Wood Badge (Scouting America)

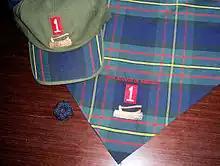
Wood badge regalia

In early 2018, two Wood Badge Centennial Update national pilot courses at Sea Base and Philmont field tested the revised Wood Badge program, due for rollout in Fall 2019 and implementation nationwide in 2020. Later in 2018, eight regional pilots were conducted to further refine Centennial Wood Badge.